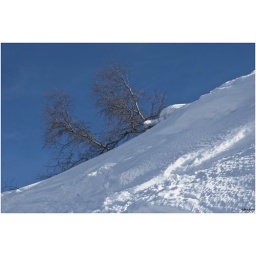
Alpe di Mera blue against white